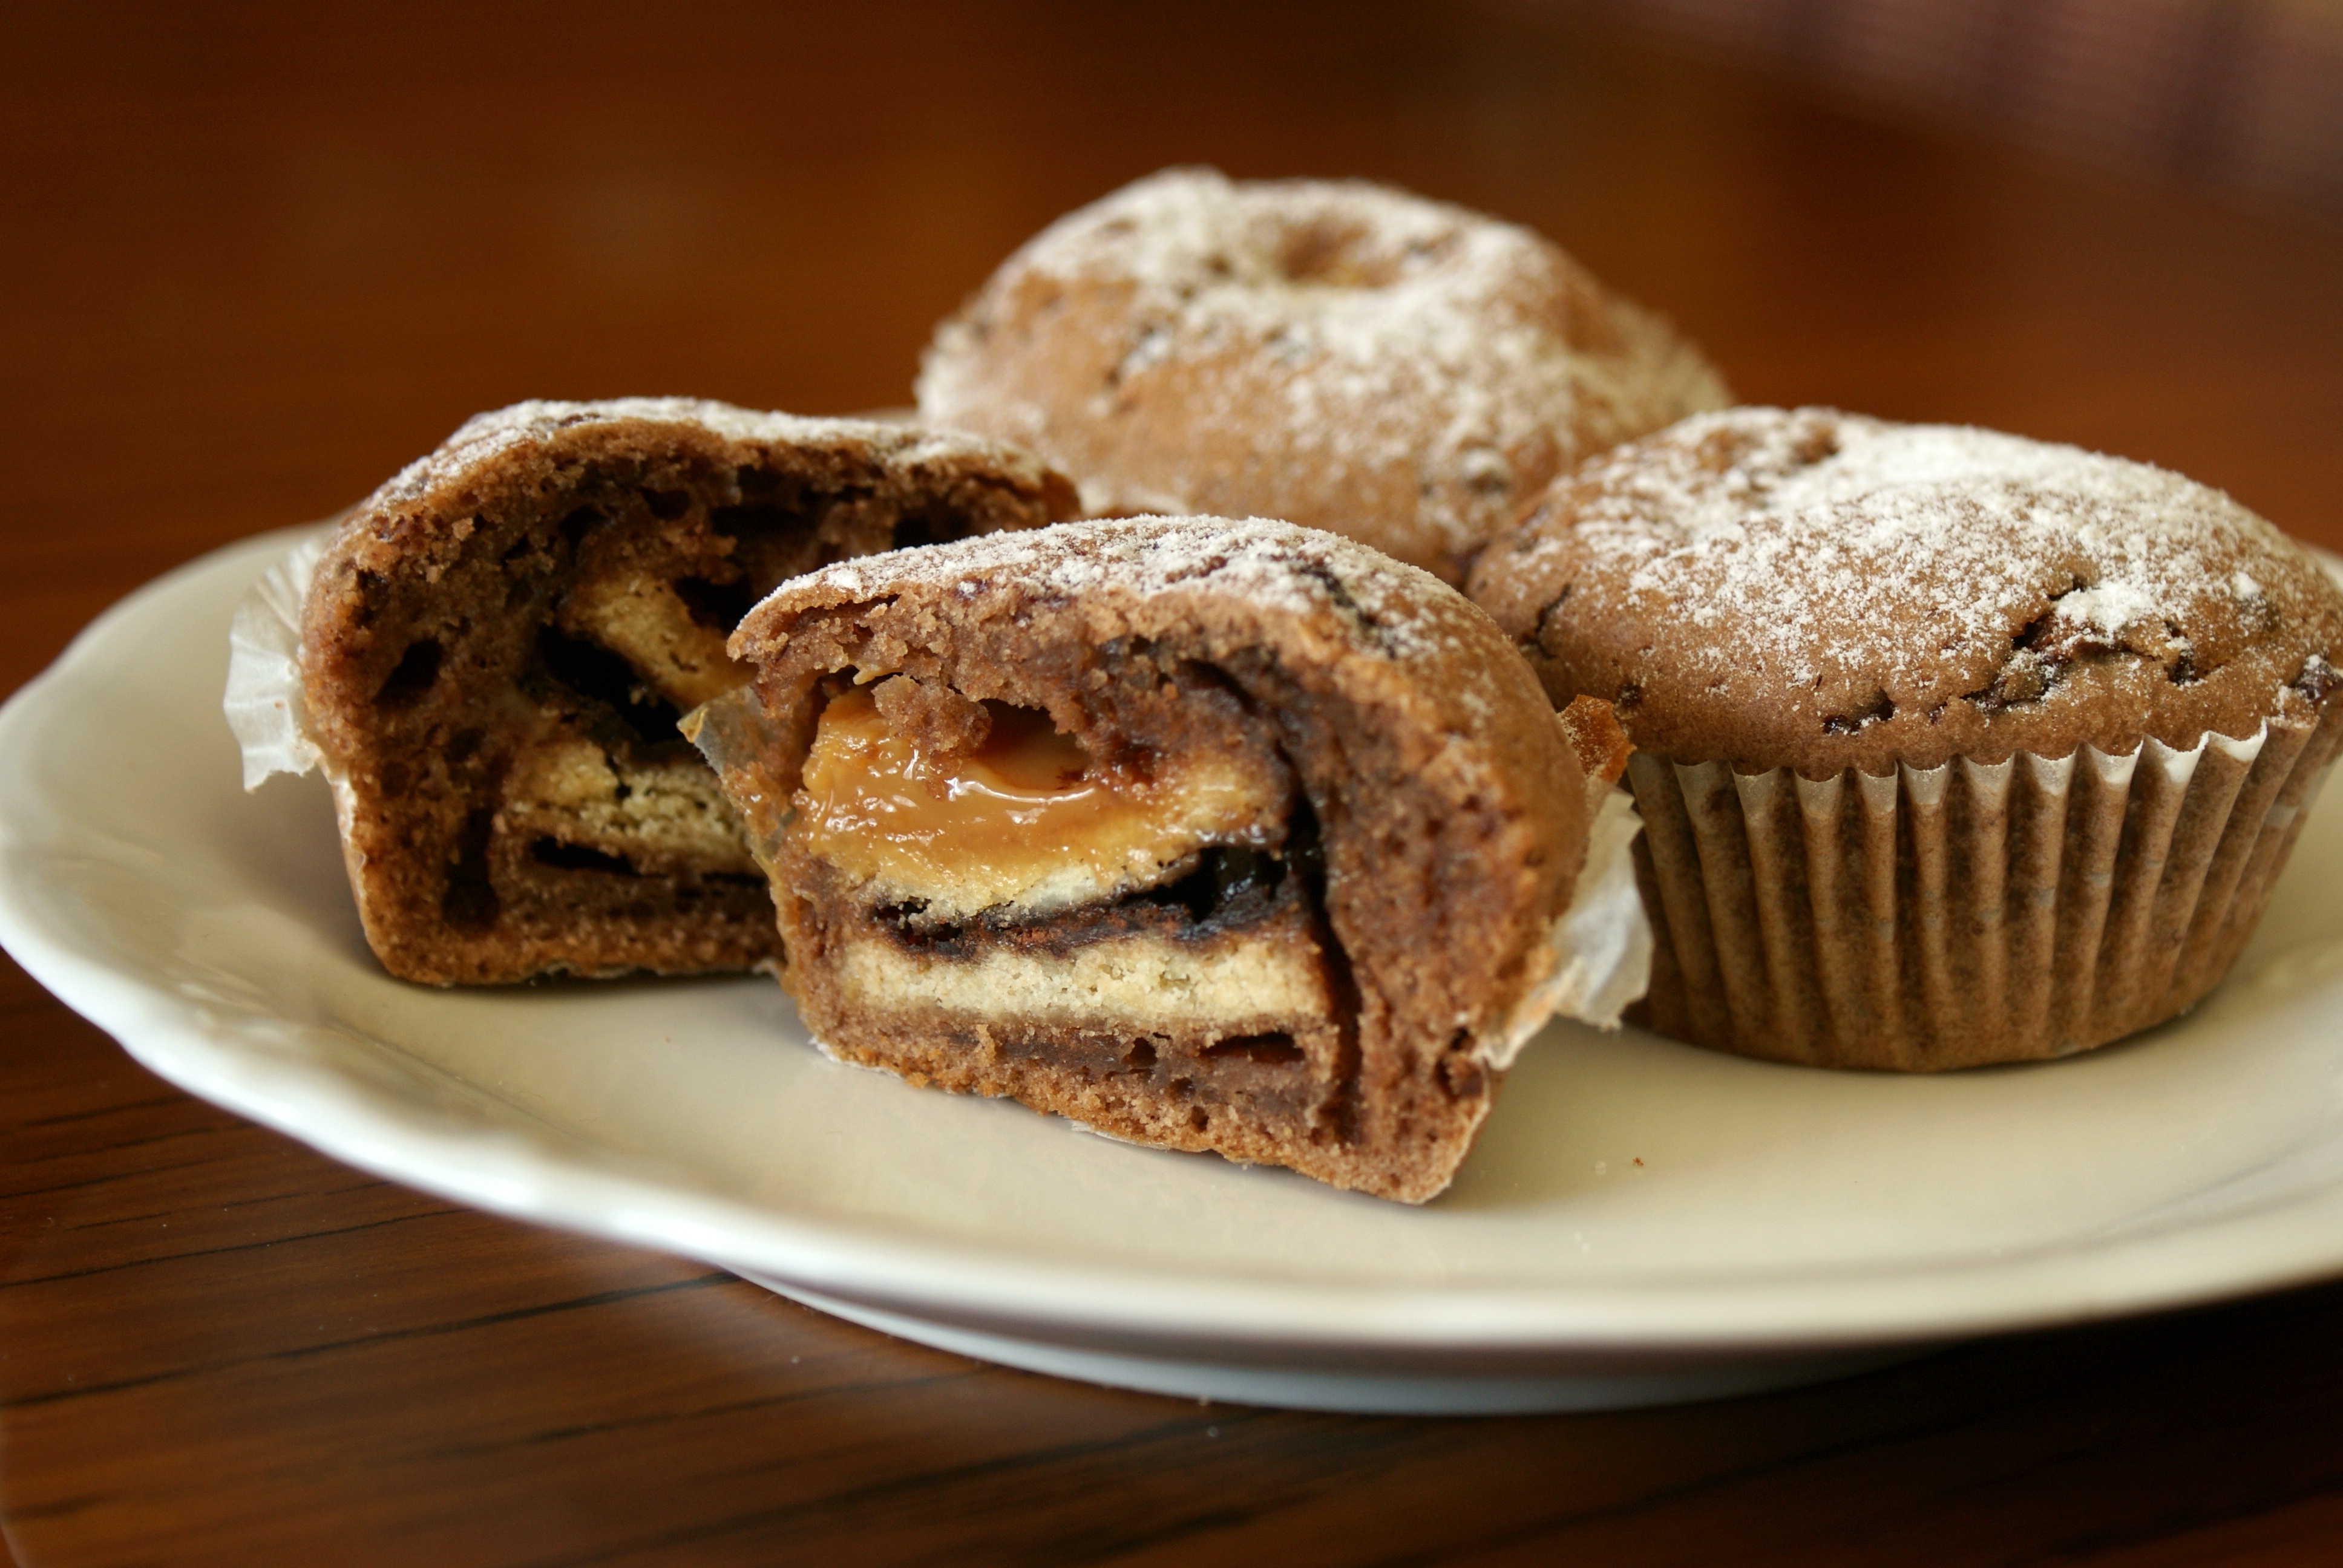
dish, meal, food, produce, breakfast, baking, dessert, bakery, muffin, sweet dish, pastries, eating, cupcakes, baked goods, flavor, the cake, pastry shop, sweet moment, muffinka, cut muffinka, cross section of cupcakes